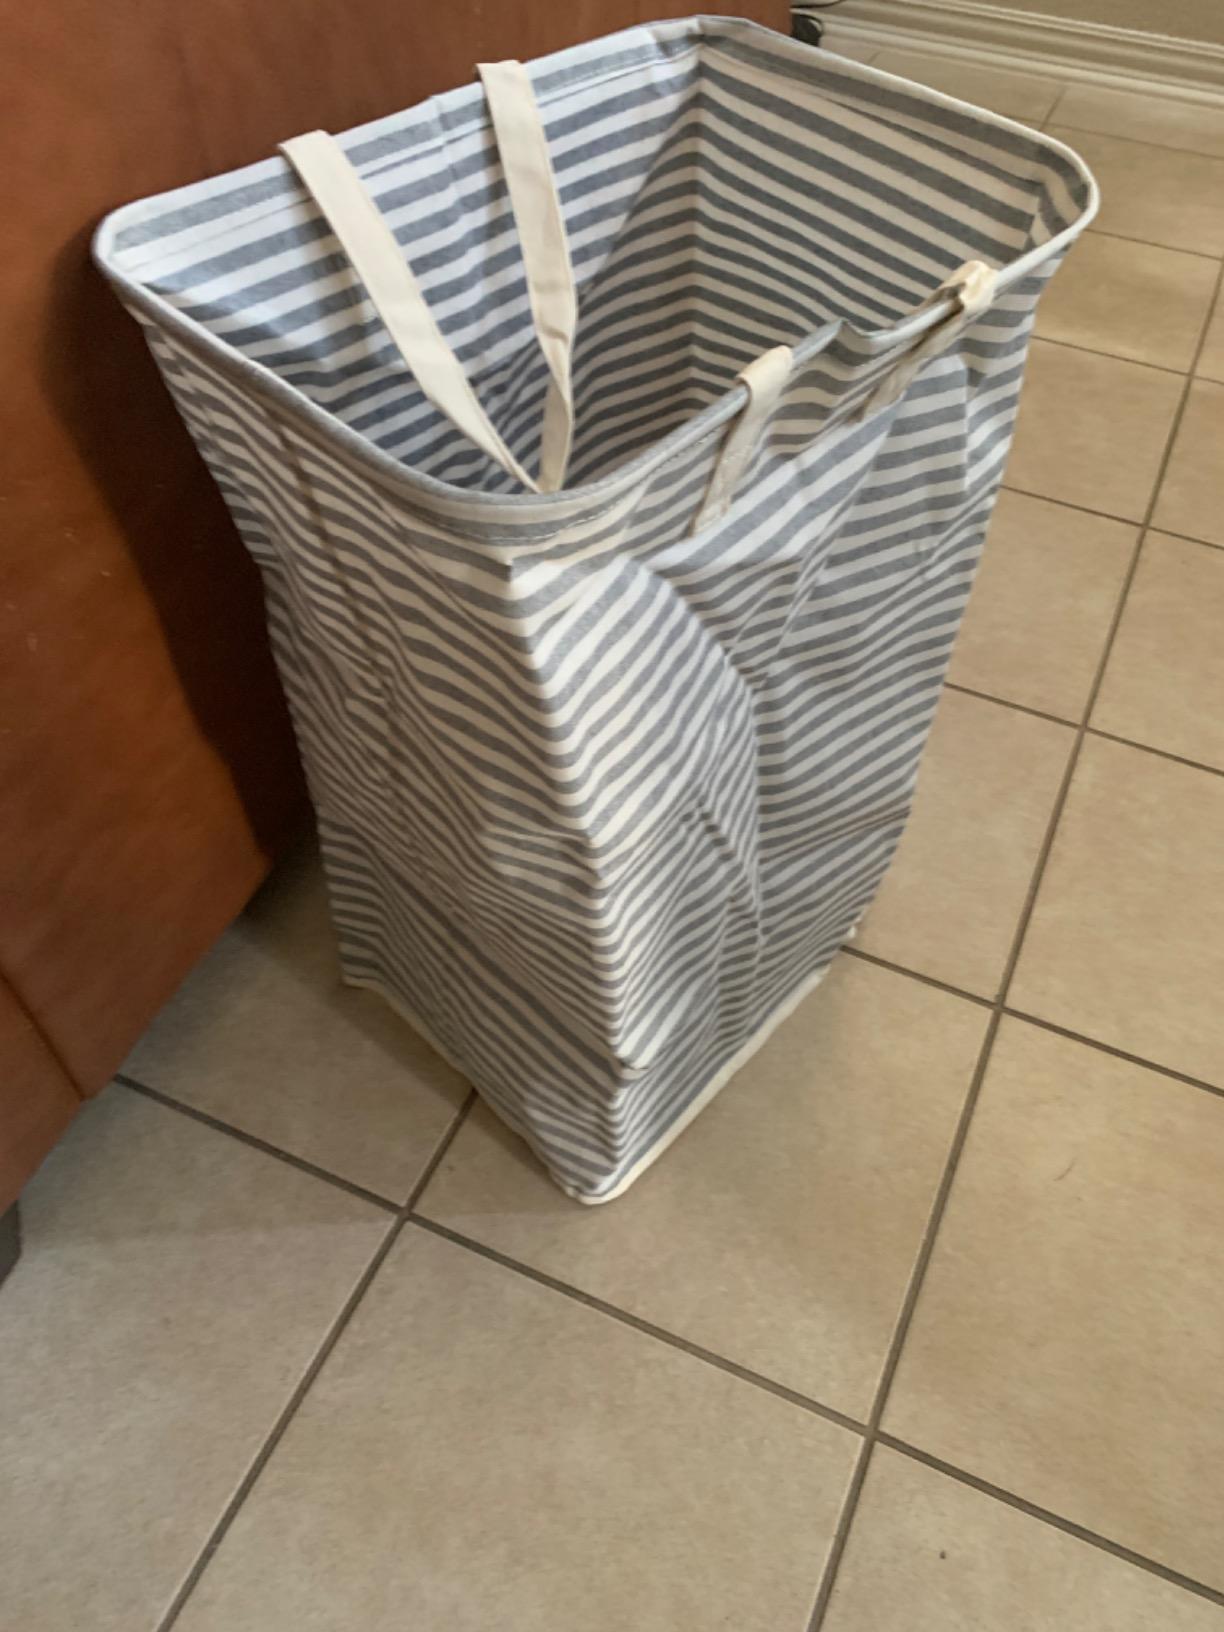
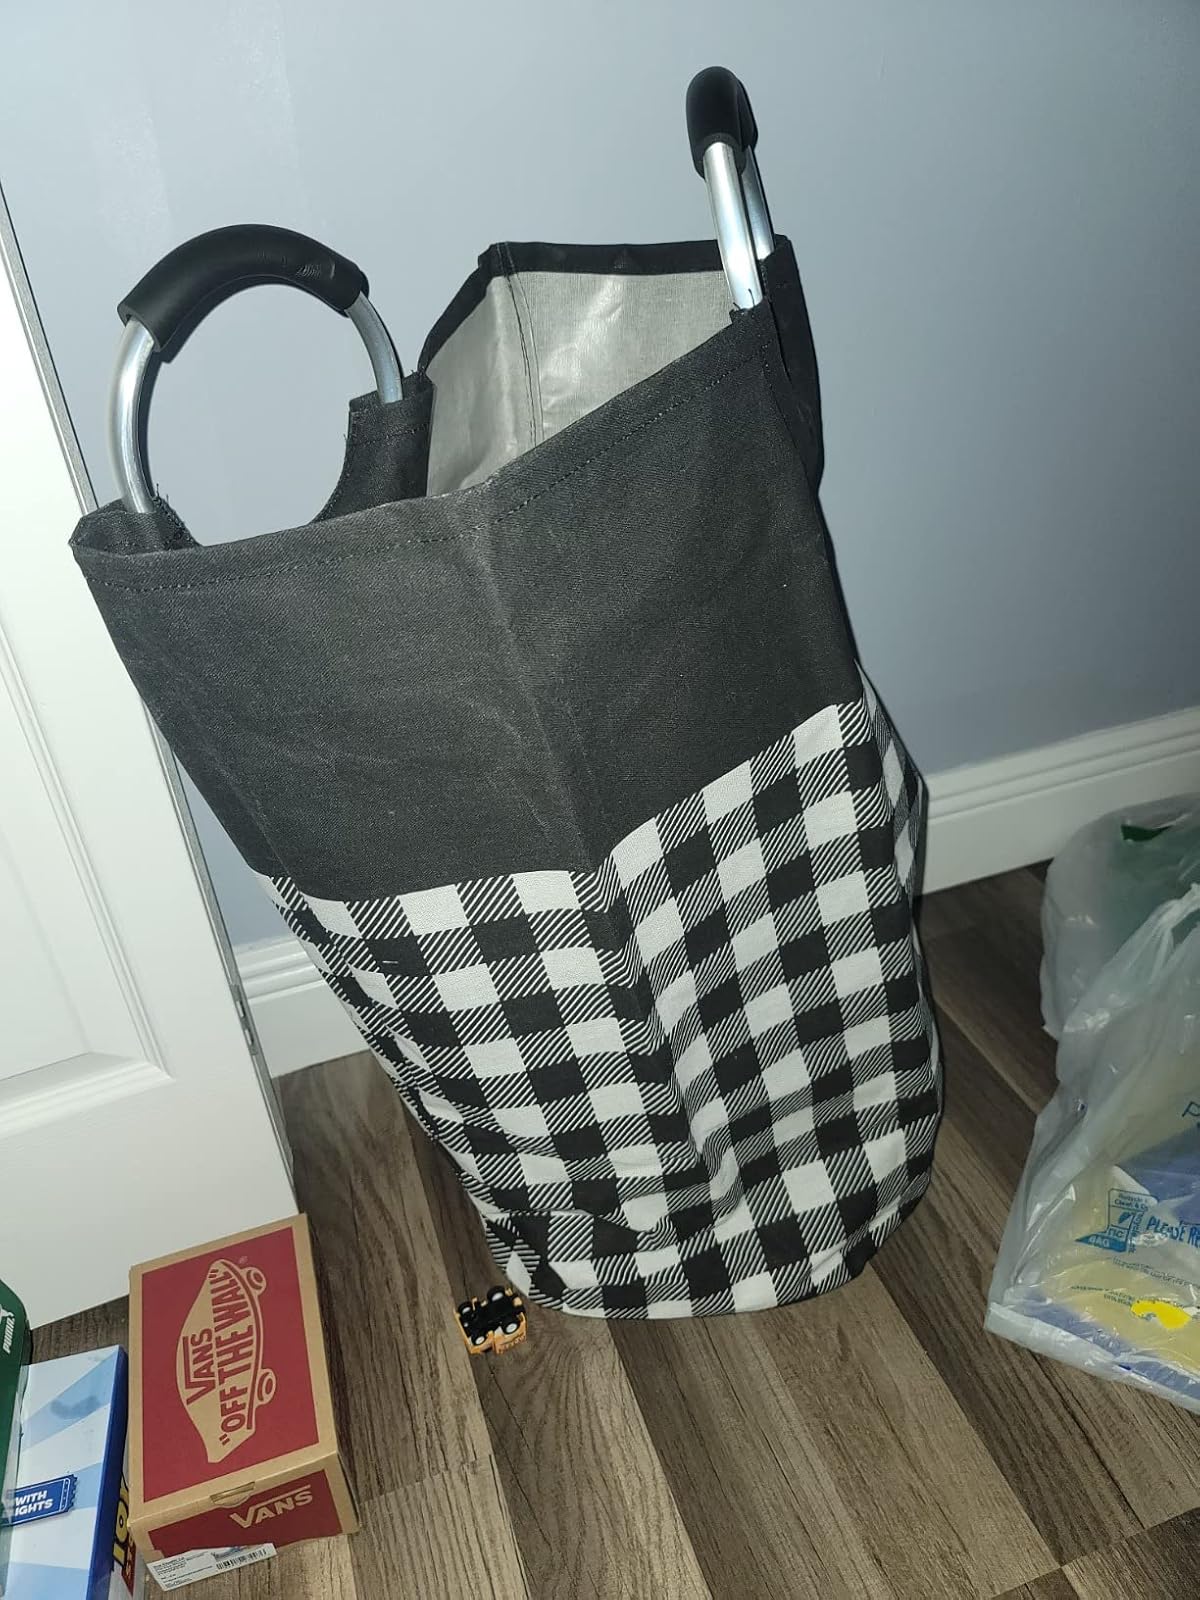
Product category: items_hamper
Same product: no